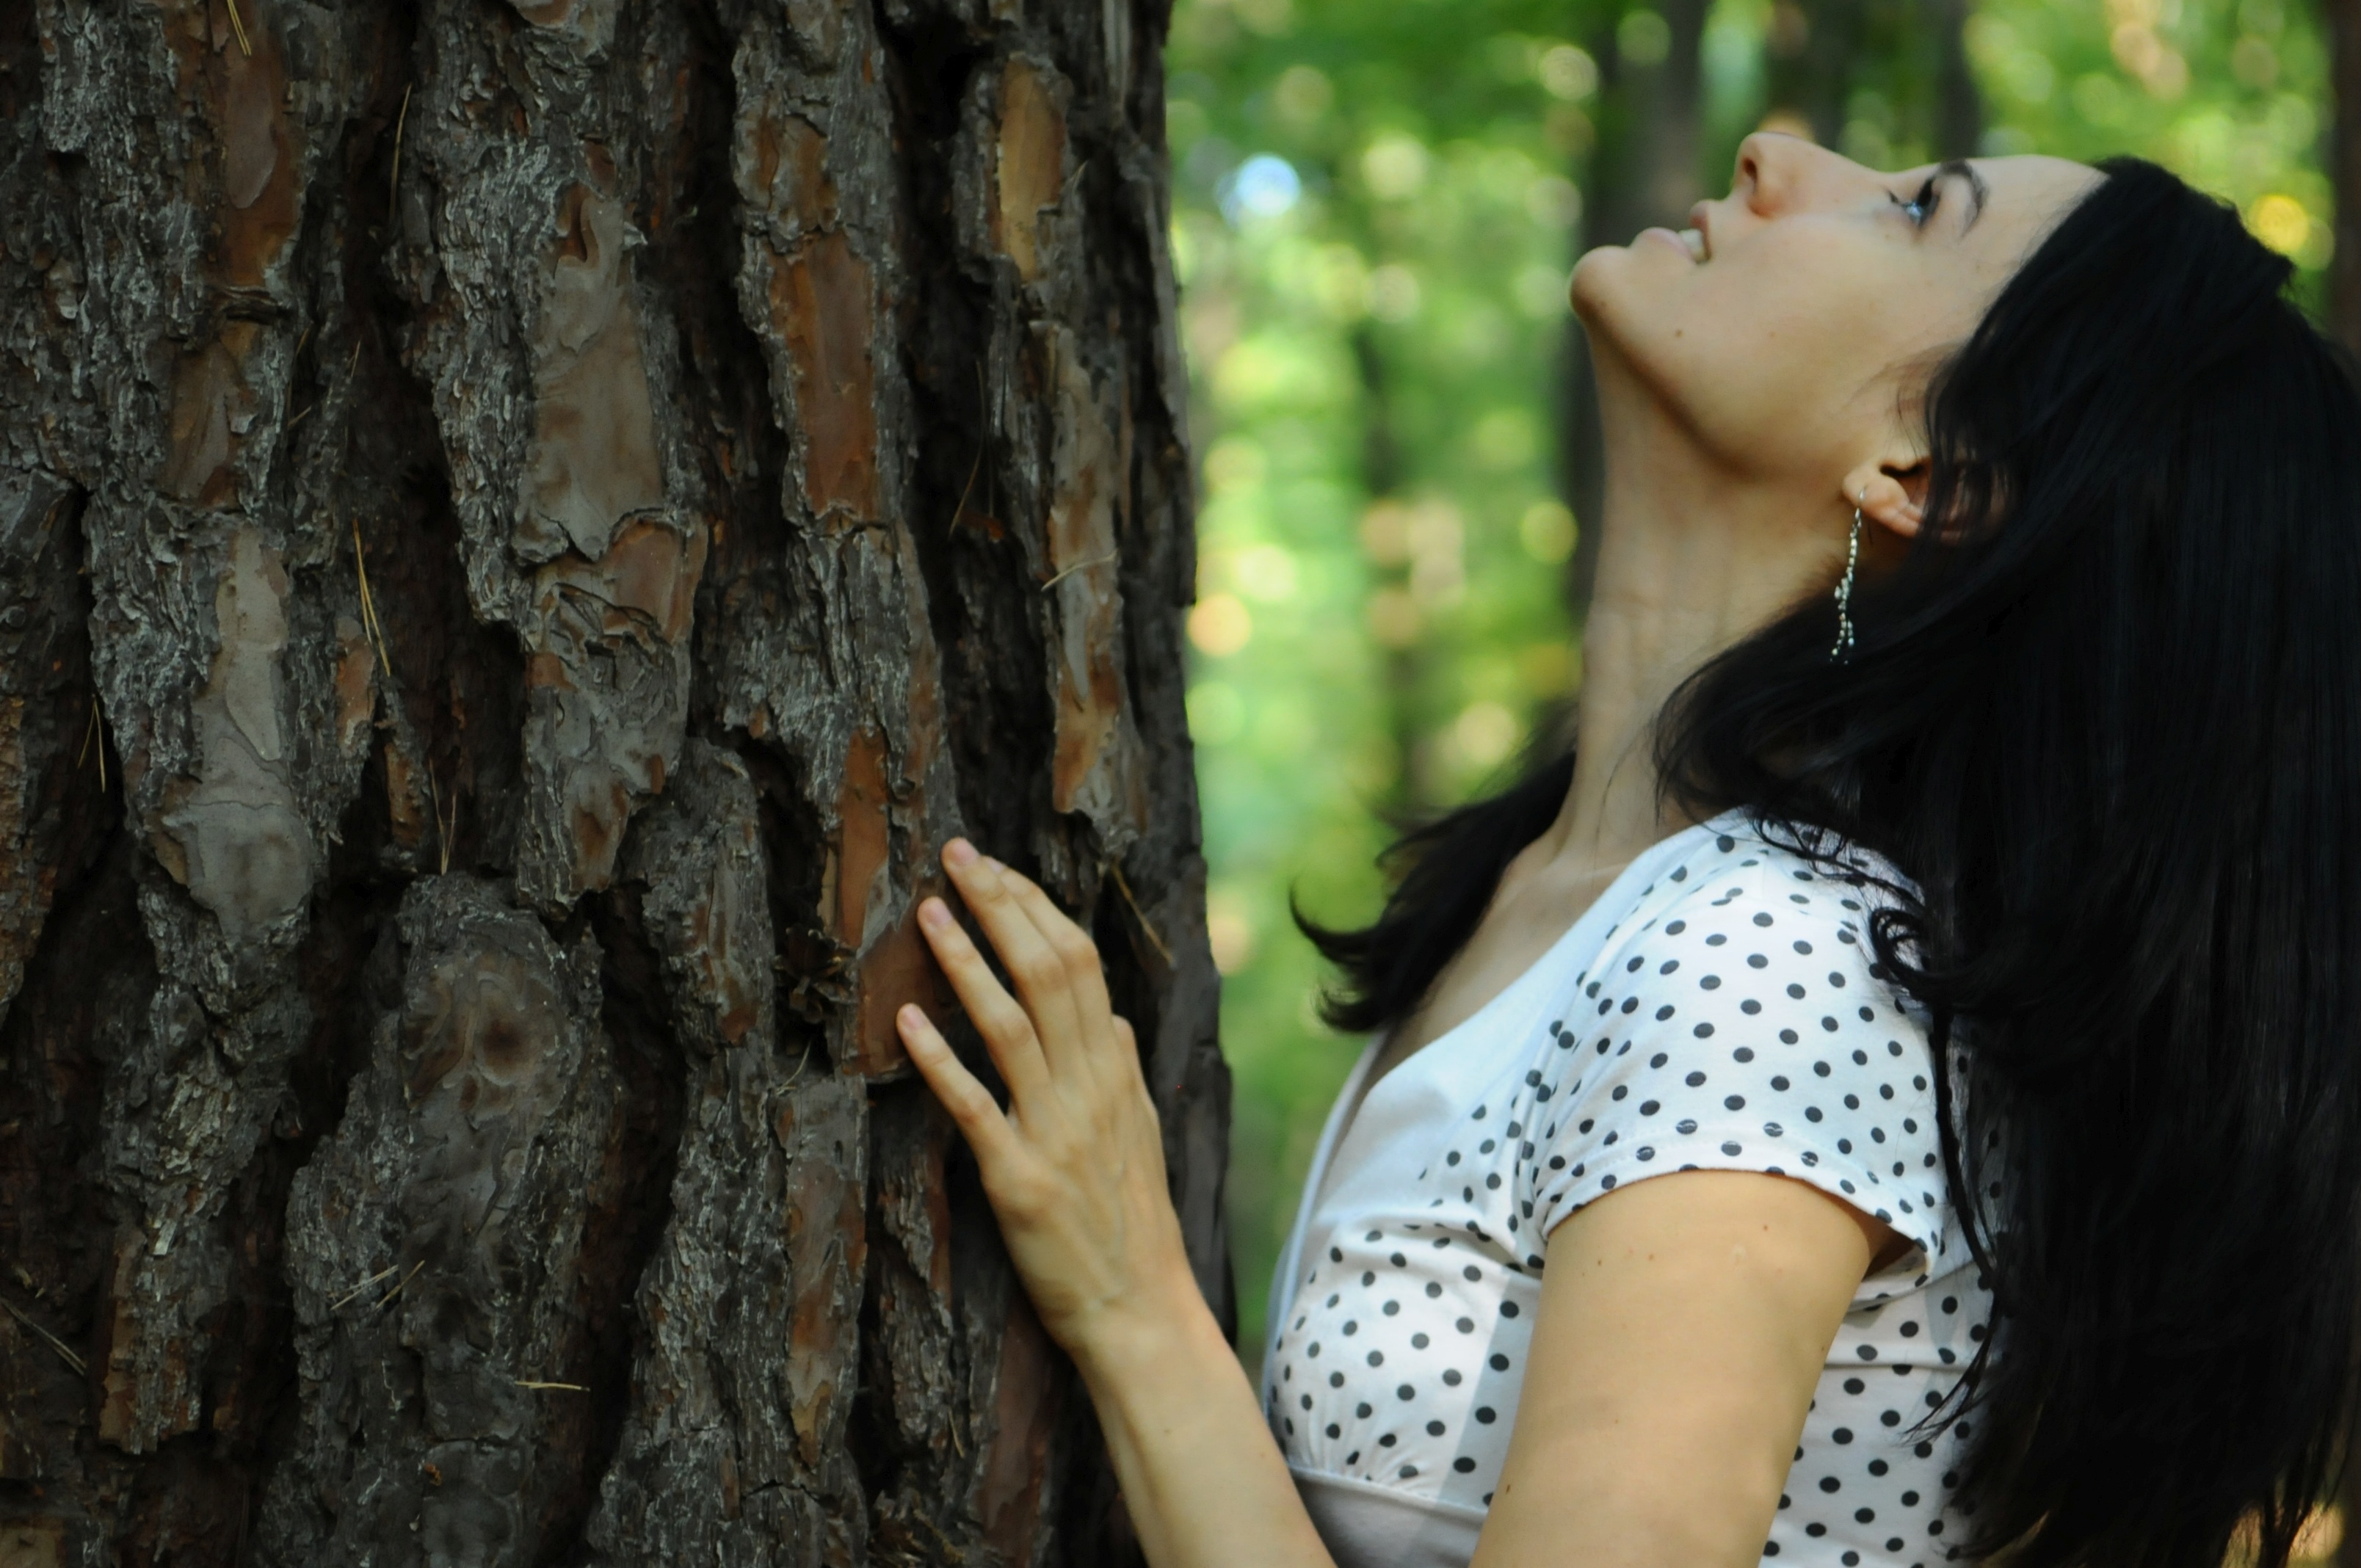
tree, nature, forest, girl, woman, white, photography, trunk, female, model, young, spring, long hair, black hair, dress, photograph, beauty, interaction, photo shoot, portrait photography